Samuel Merrill Woodbridge

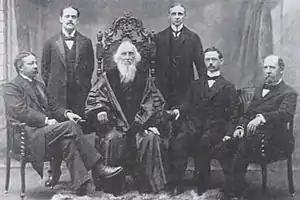
Emeritus professor Woodbridge (seated, center, with white beard and robes) with the seminary's faculty, circa 1904

Samuel Merrill Woodbridge was born April 5, 1819, in Greenfield, Massachusetts. He was the third of six children born to the Rev. Sylvester Woodbridge, D.D. (1790–1863) and Elizabeth Gould (died in 1851). According to a genealogical chart published in "Munsey's Magazine" in 1907, Woodbridge was in the eleventh generation of a family of clergymen dating back to the late 15th century. The earliest clergyman in this ancestral line, the Rev. John Woodbridge (born in 1493), was a follower of John Wycliffe.